Byrne (novel)

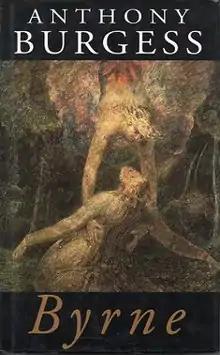
First edition (publ. Hutchinson)

Byrne is the last novel by the English author Anthony Burgess, published posthumously in 1995.